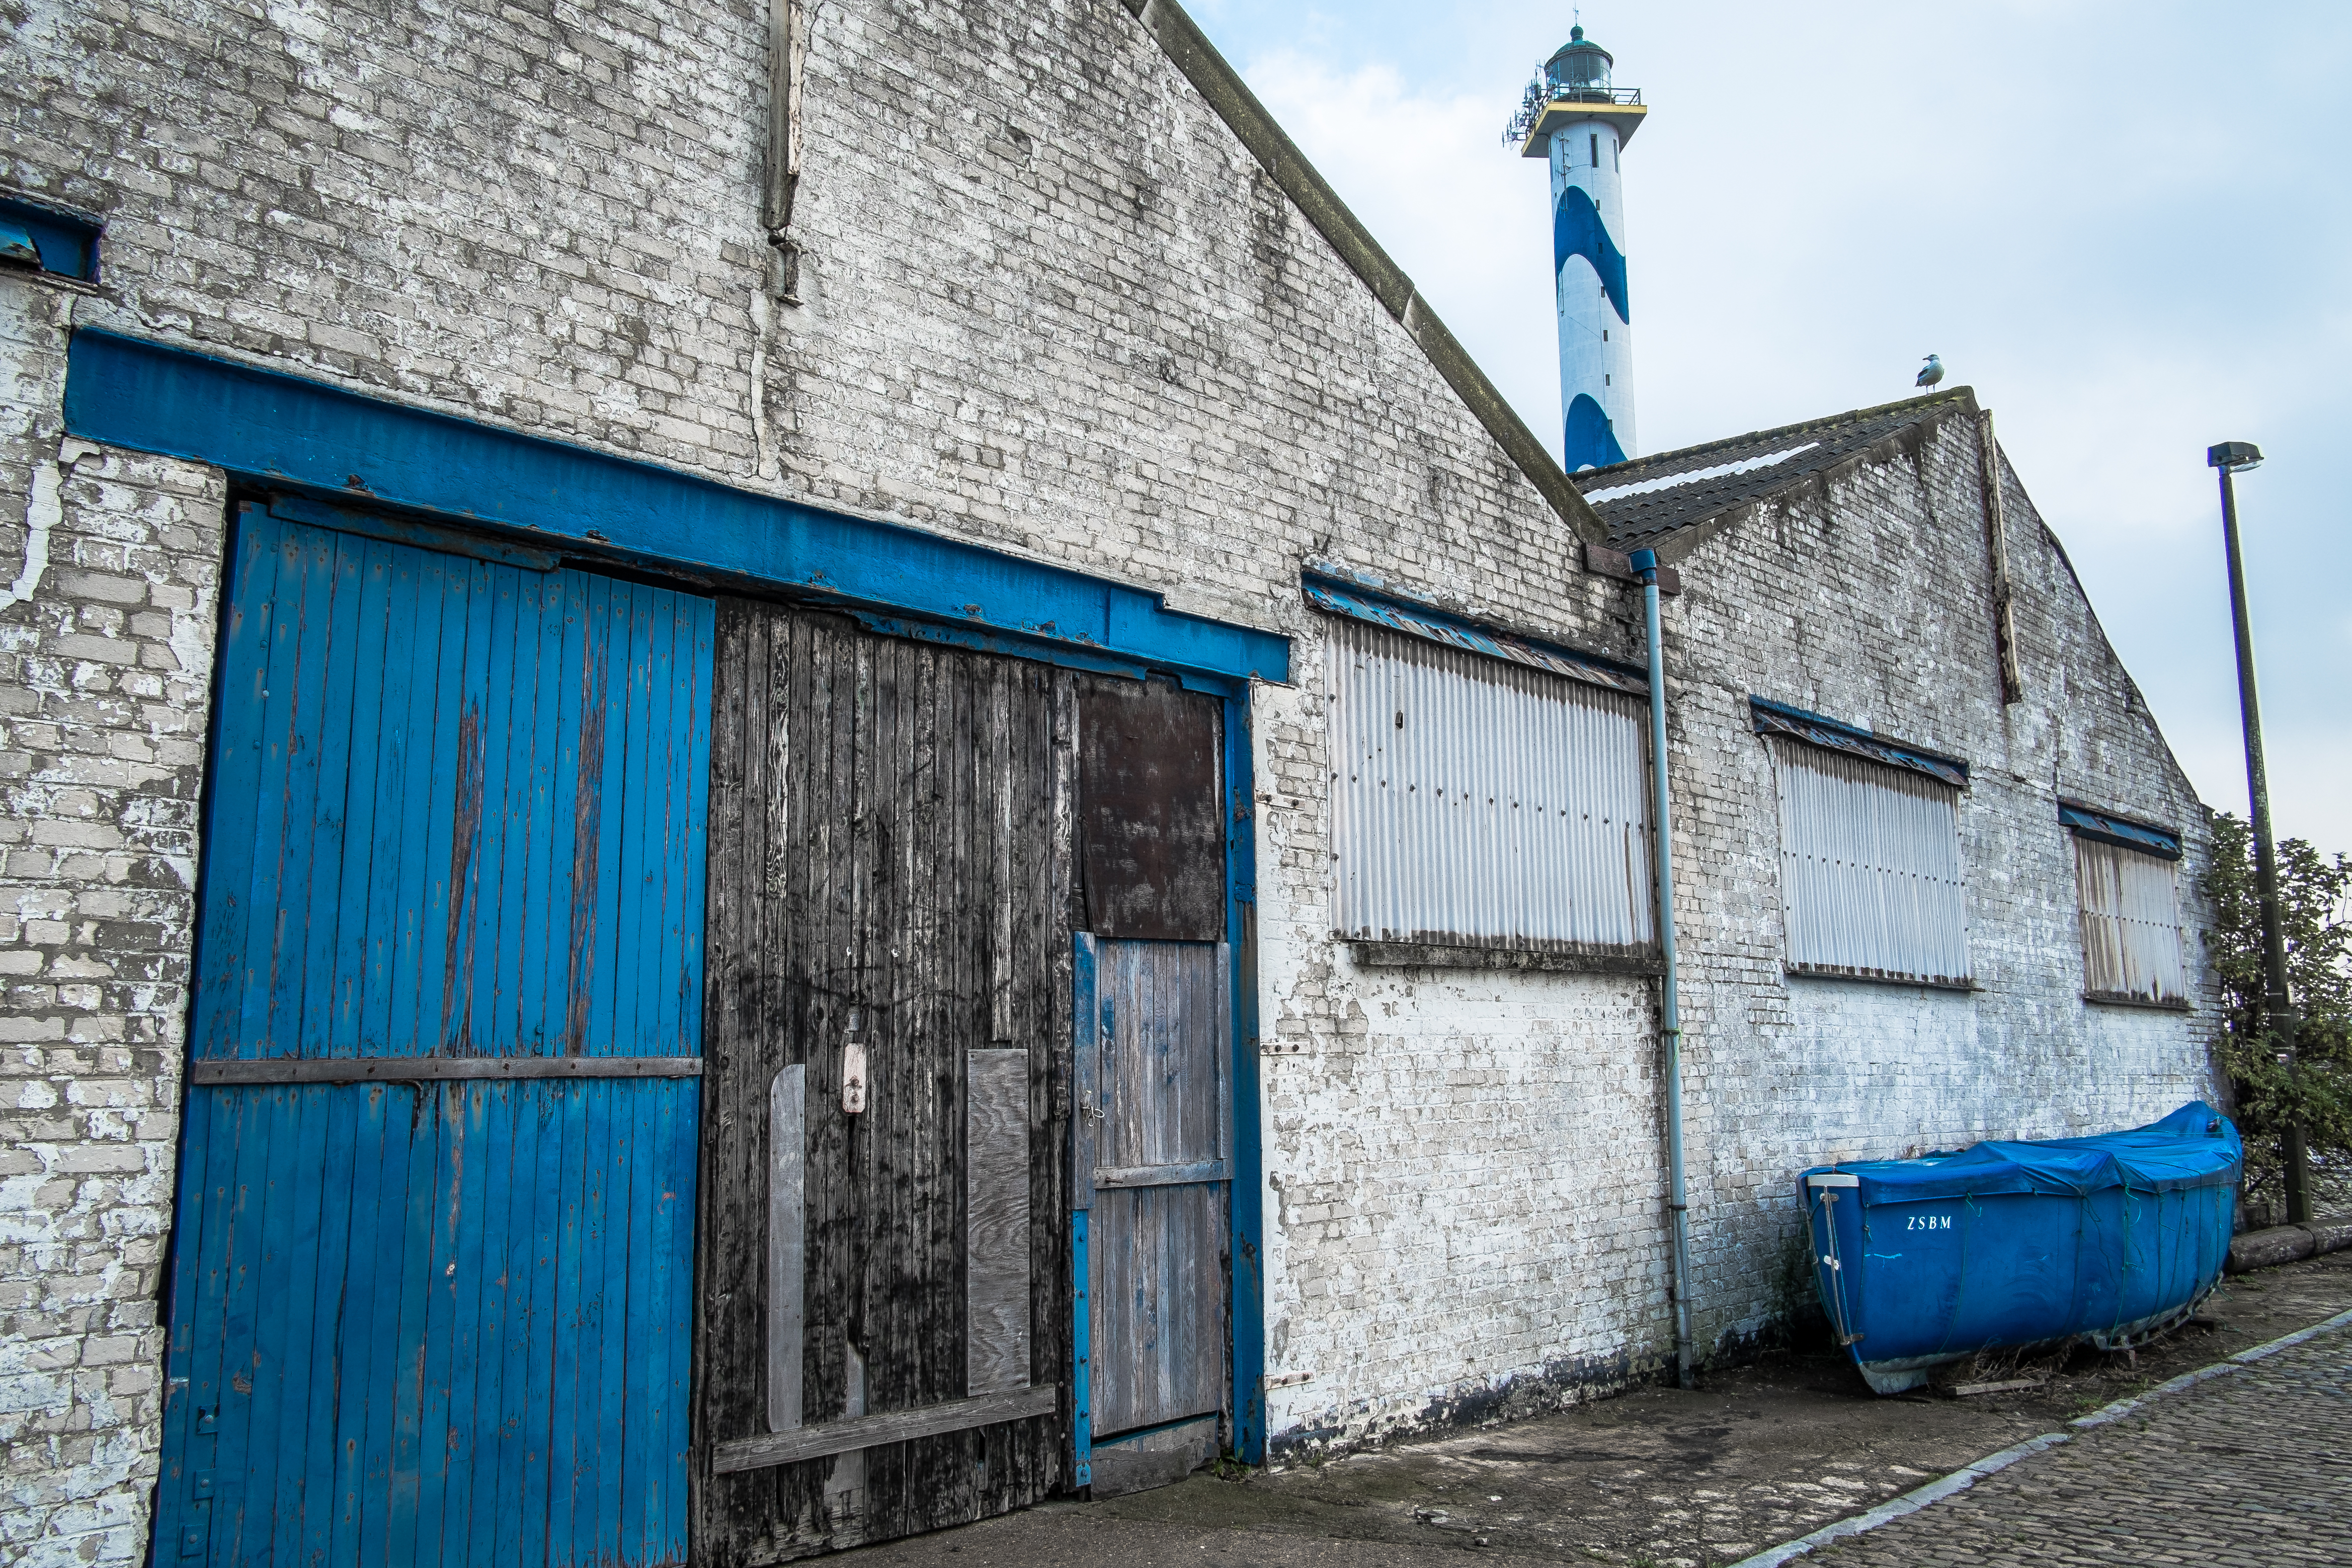
architecture, street, house, town, wall, shack, facade, blue, willyverhulst, neighbourhood, urban area, human settlement